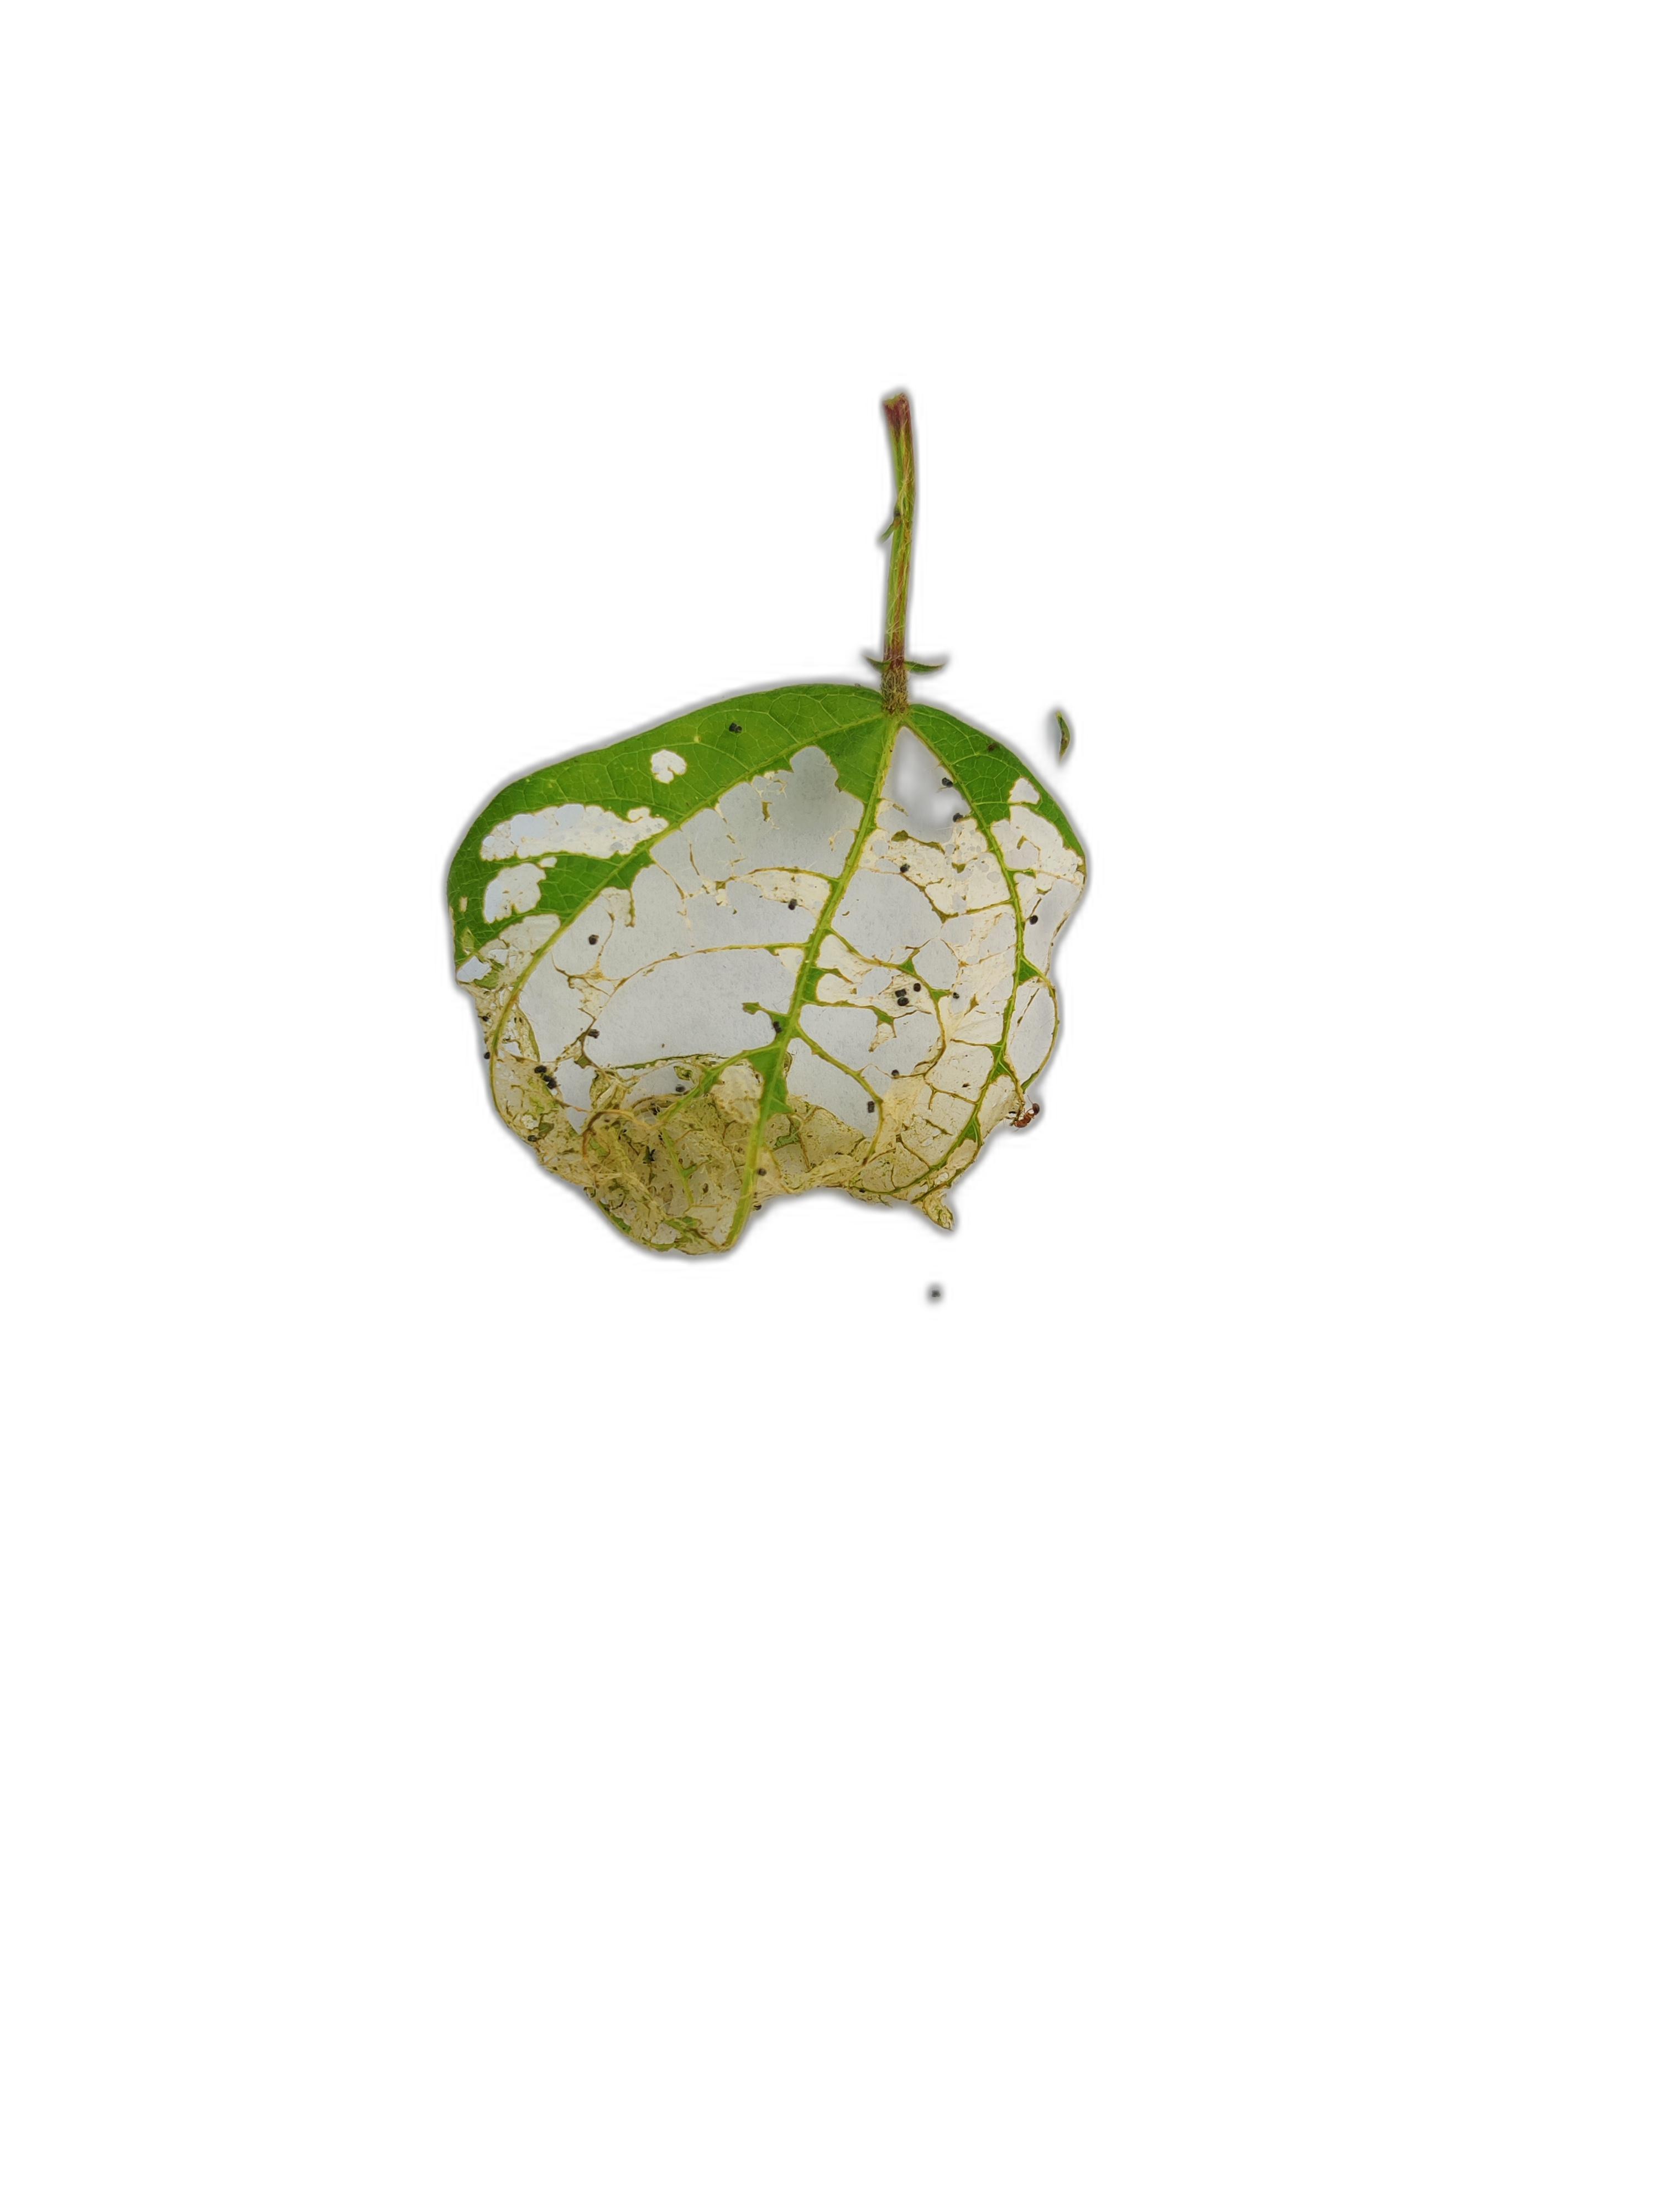
Label: Insect